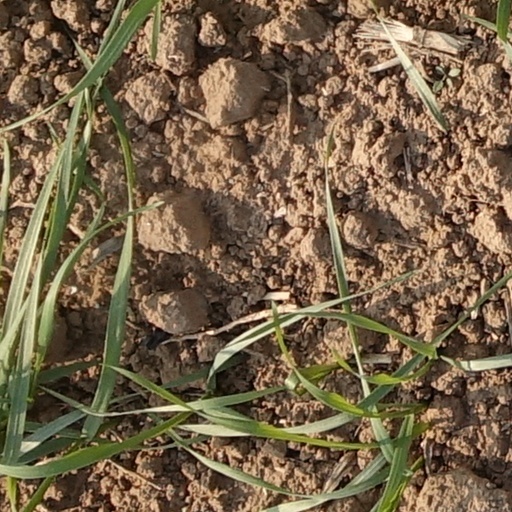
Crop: wheat